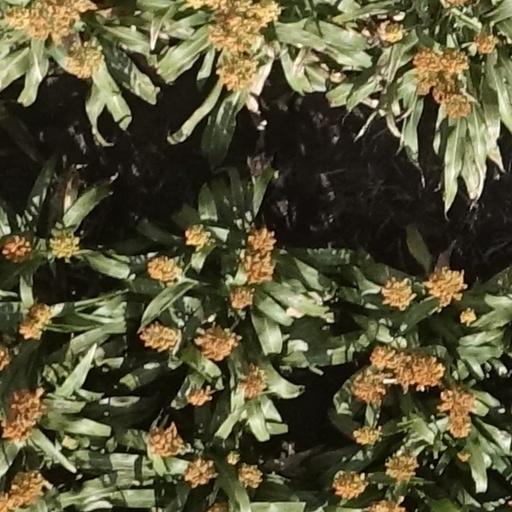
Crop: sorghum